Brede Hangeland

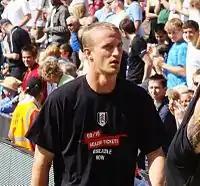
Hangeland with Fulham in 2009

During the summer of 2007 newspapers linked him with Premier League clubs Newcastle United, Liverpool, Aston Villa and Manchester City. Hangeland refuted the rumours and said he was glad to play for Copenhagen, but finally on 18 January 2008 after days of speculation, it was officially confirmed that he had signed for Fulham, where he was reunited with his former manager from Viking, Roy Hodgson, and former Viking FK striker Erik Nevland.